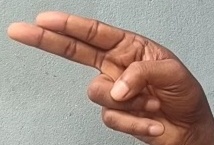
ASL sign: H